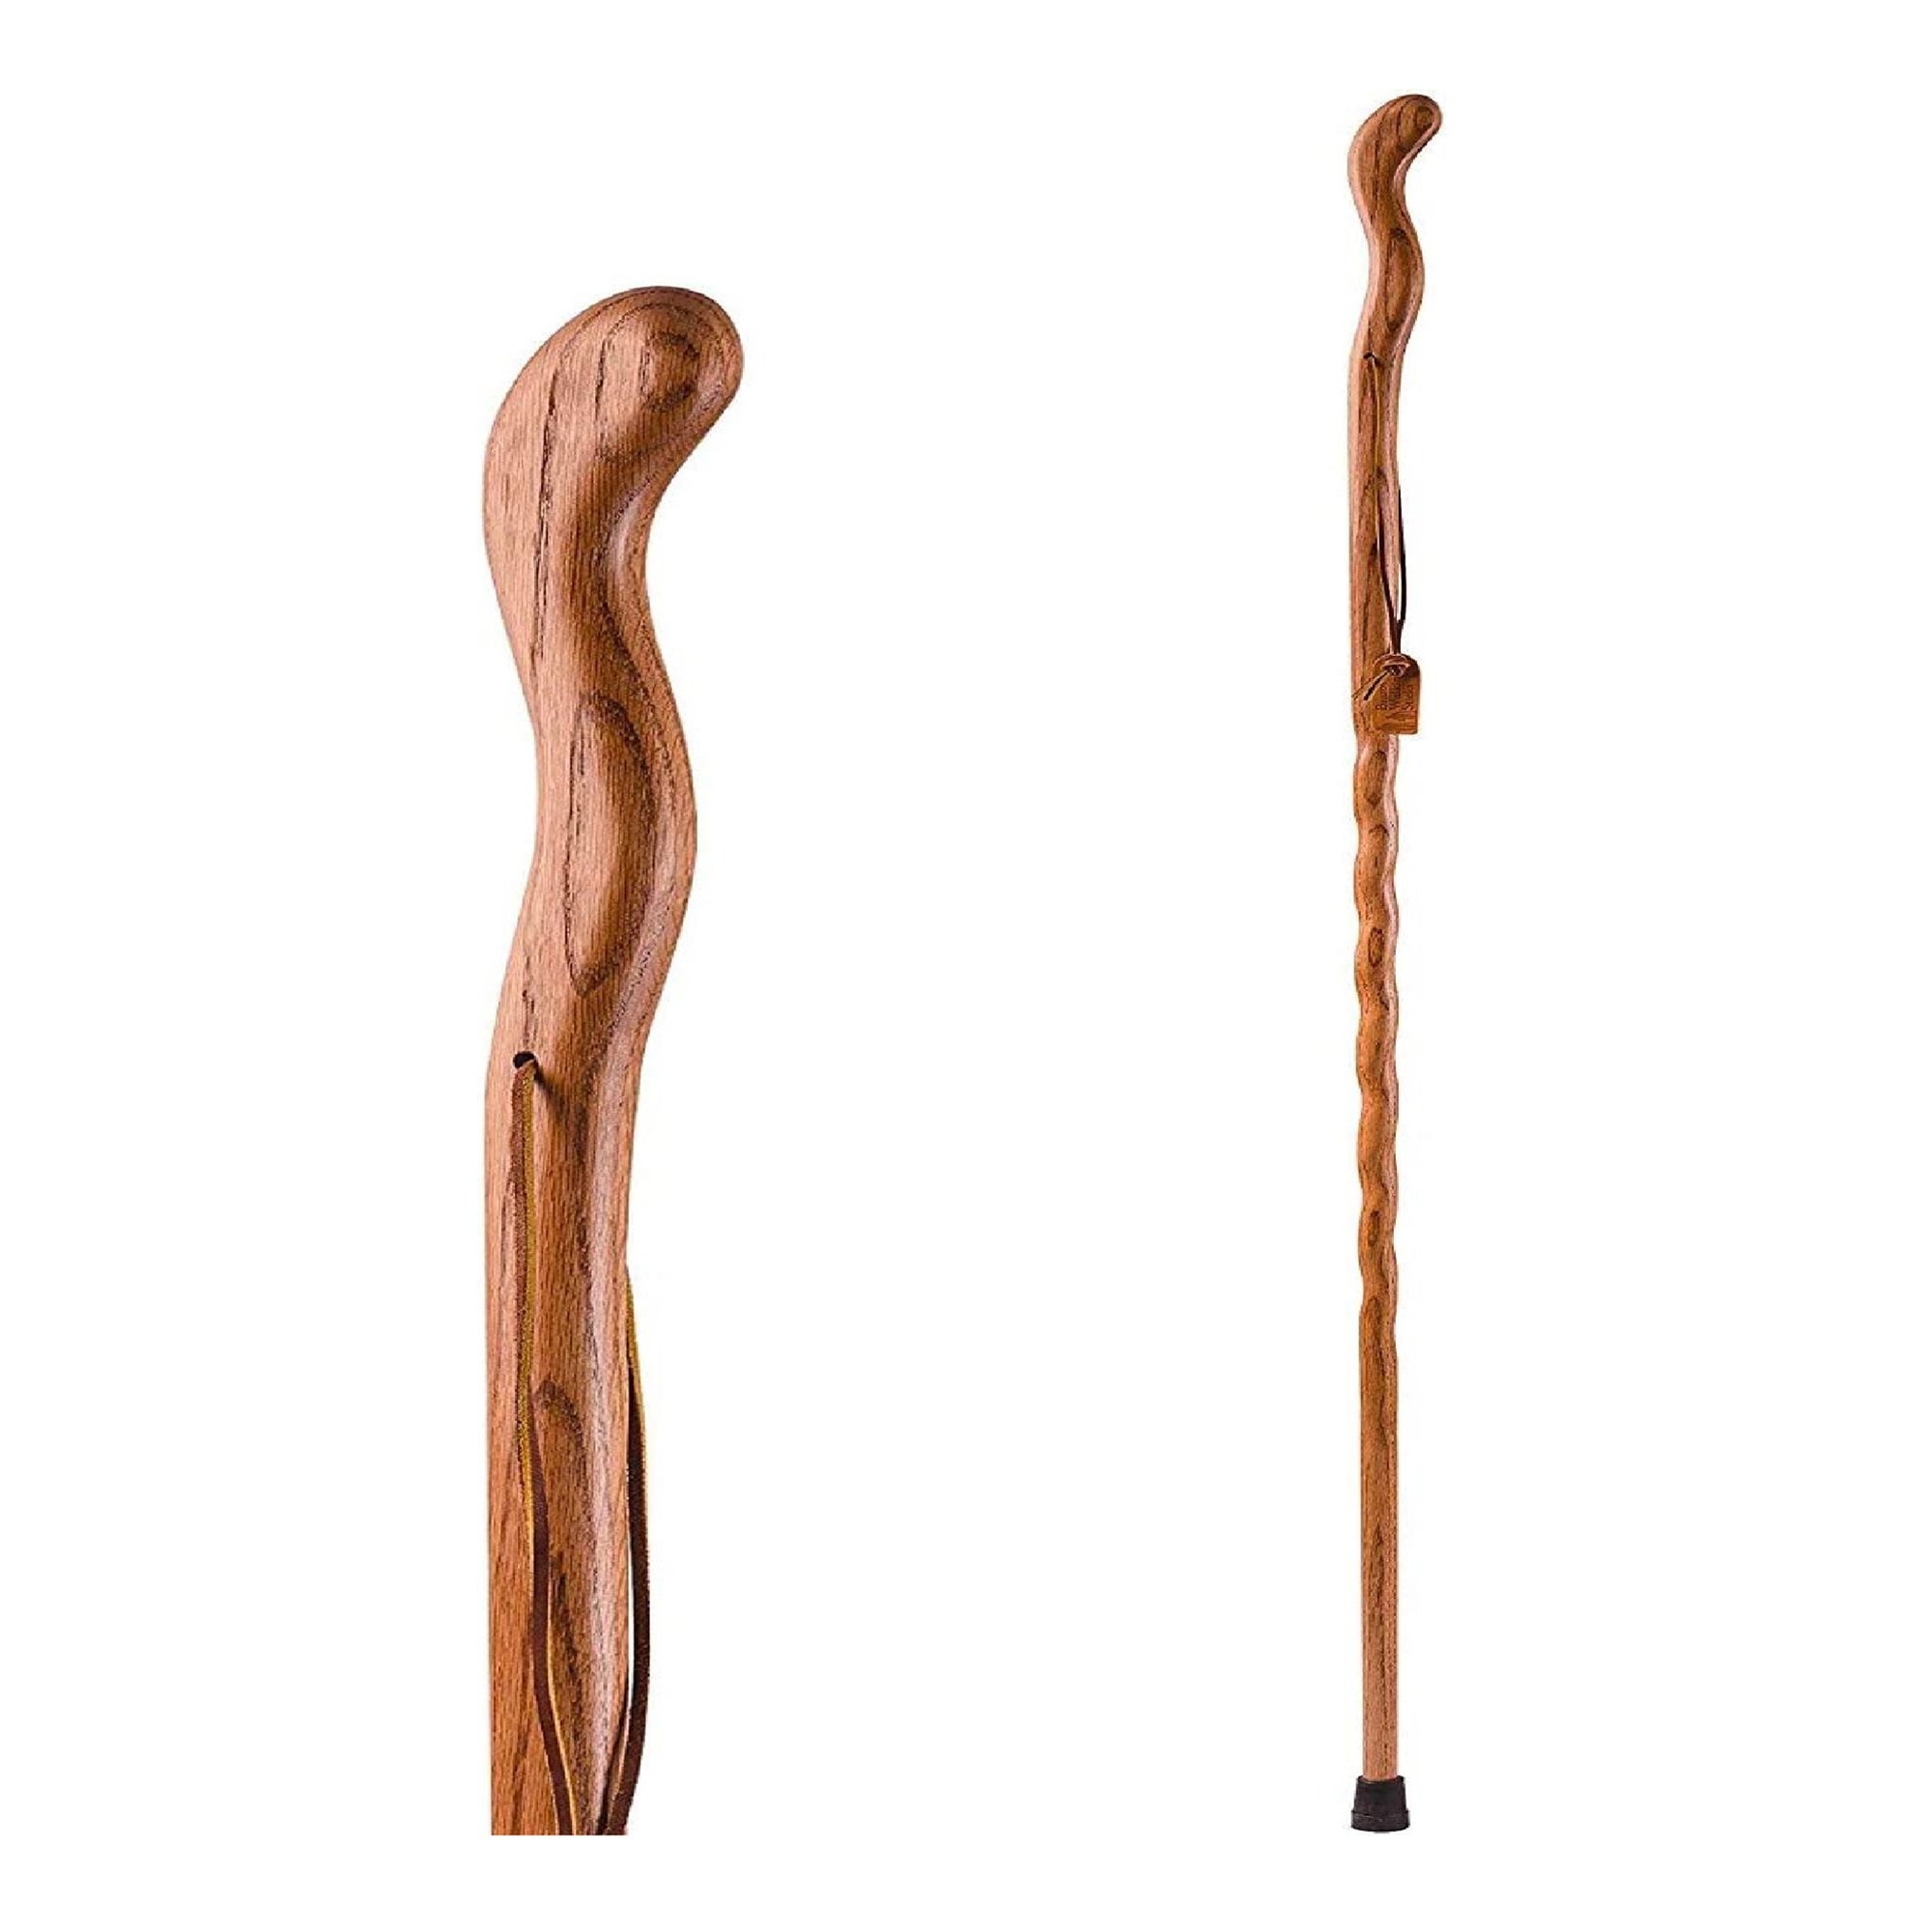
STICK, WALKING WOOD BRAZOS 48 TWISTED AROMATIC CEDAR 48"
Color: Aromatic Cedar QTY Per Sell: 1 Lightweight and versatile, each walking stick is different from the next. This walking stick is made of uniformly textured, straight-grained cedar – one of North America's most durable woods. Traditional style handle most commonly known in hiking sticks which provides a comfortable and secure grip. If you are between 4'6" and 5'3", a 48-inch stick is recommended. Slip resistant tip makes for a more durable walking stick. 250-lb. weight capacity
Brand: Mabis Healthcare
Category: Health & Beauty > Health Care > Mobility & Accessibility > Walking Aids > Canes & Walking Sticks